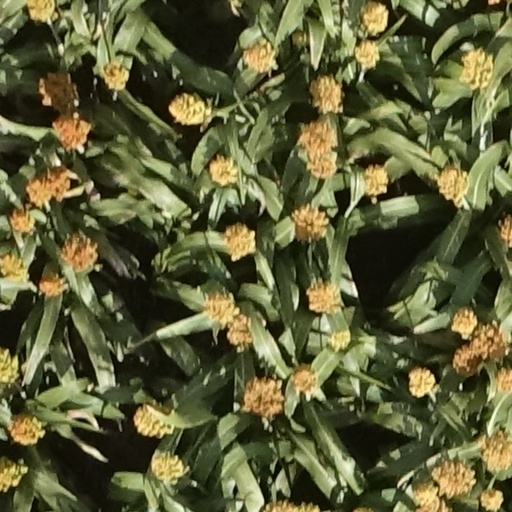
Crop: sorghum